University of Calgary Faculty of Arts

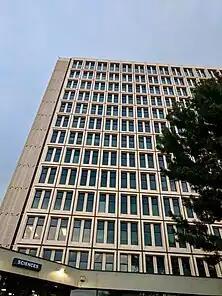
Like most buildings during the Calgary oil boom, the Social Sciences Tower was constructed under the brutalist architectural design.

On 25 June 2009, the University Board of Governors voted to reunify the four separate faculties of Communication and Culture, Fine Arts, Humanities, and Social Sciences into a single amalgam, the Faculty of Arts. The new streamlined Faculty was finalised on 1 April 2010, and was designed to conform with other Canadian research universities, most of whom "have two or fewer arts and social science-type faculties." The departments of Music, Dance, and Drama would later merge in July 2013 to form the School of Creative and Performing Arts. In the same year, plans were announced that the university would no longer offer 19 undergraduate programmes in the upcoming academic year—10 of which belonged to the Faculty of Arts. Among these suspended programmes included the History and Philosophy of Science programme – the only such programme offered in the province of Alberta. In 2014, it was announced that the departments of Greek and Roman Studies and Religion had merged into a single department of Classics and Religion. Simultaneously, the department of Archaeology and Anthropology had merged in the same year. The year of 2016 was celebrated as the university's semicentennial, marking 50 years of autonomy and academia. On 28 May to 3 June 2016, the university played host again to the 75th Congress of the Humanities and Social Sciences, welcoming 8,000 delegates, 70 academic organisations, and more than 5,000 research papers to be housed on the university campus. In June 2016, negotiations for the School of Languages, Linguistics, Literatures, and Cultures (SLLLC) were finalised as an effort to condense the university's humanities departments into a single collective entity. SLLLC was officially inaugurated in February 2019.